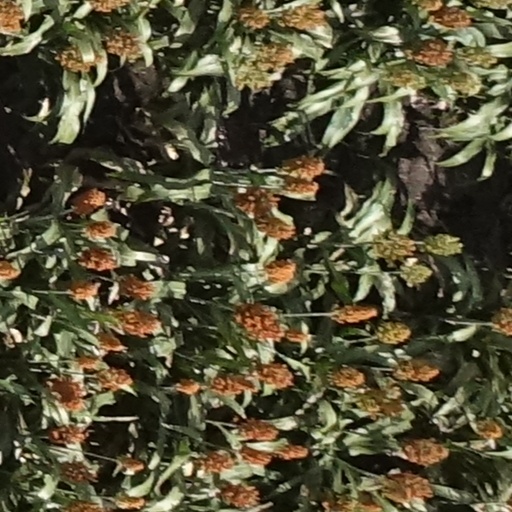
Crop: sorghum